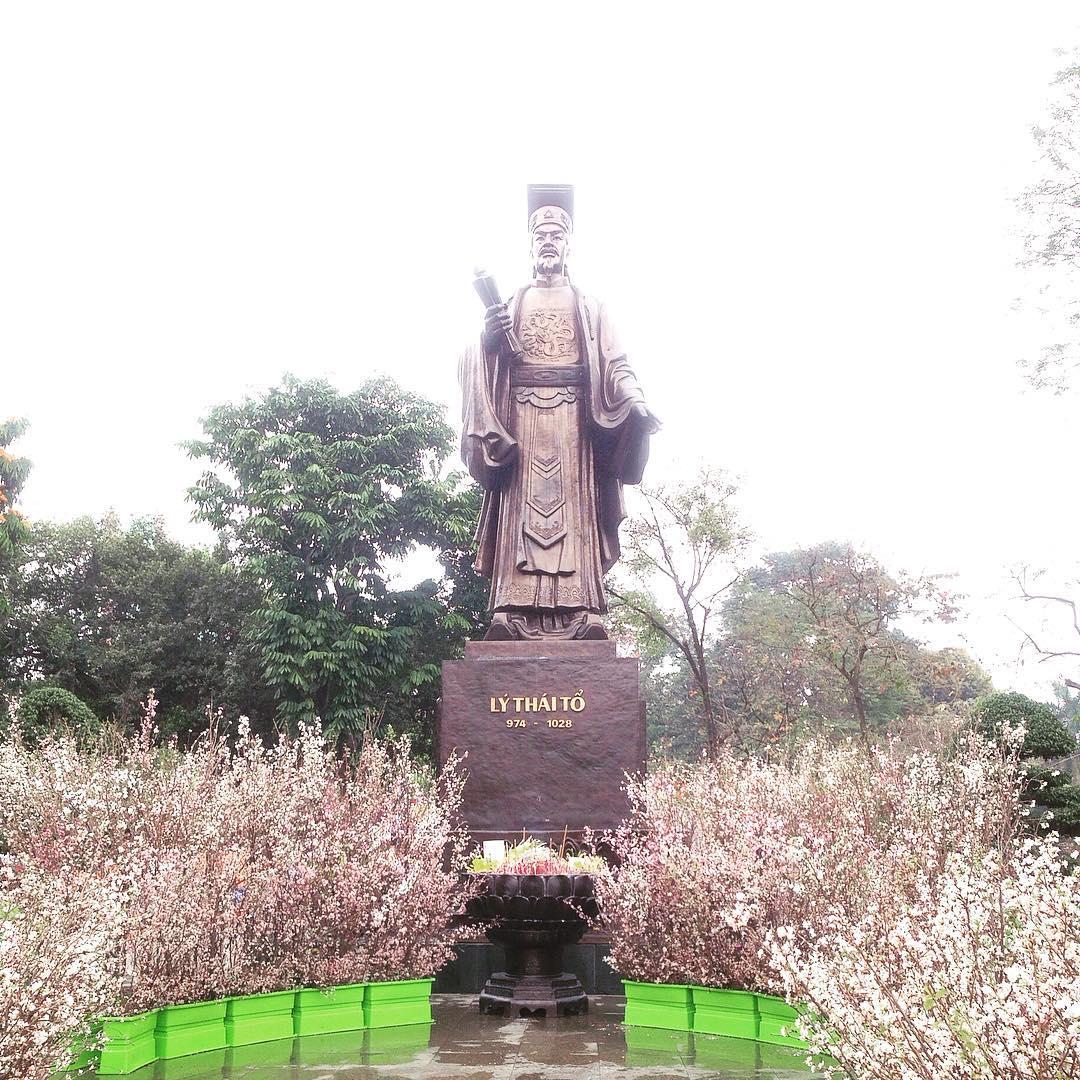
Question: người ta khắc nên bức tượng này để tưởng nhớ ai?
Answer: tưởng nhớ lý thái tổ